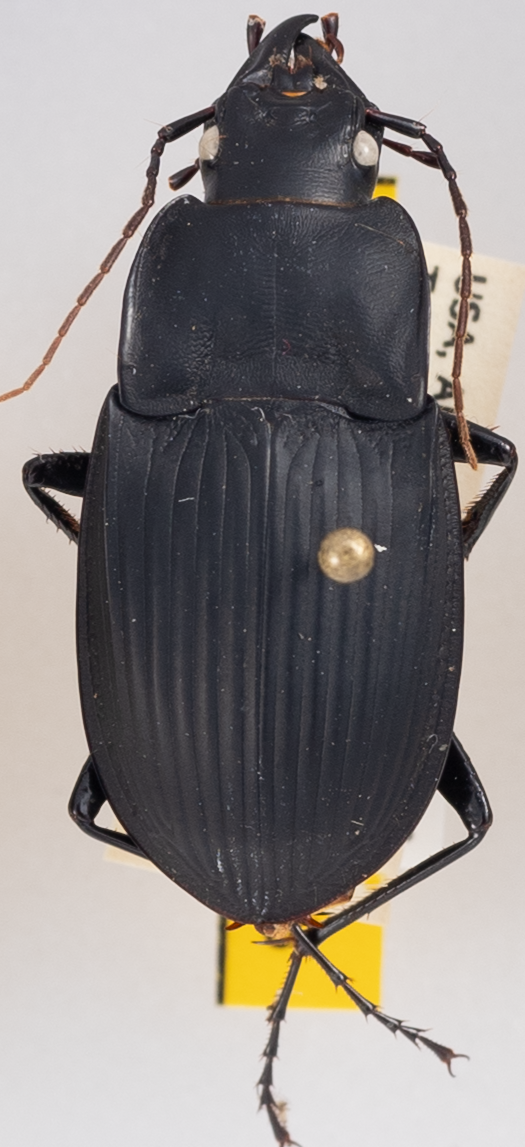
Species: Dicaelus dilatatus
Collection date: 2020-05-27
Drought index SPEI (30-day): -0.14
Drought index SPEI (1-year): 1.22
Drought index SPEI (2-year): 1.85